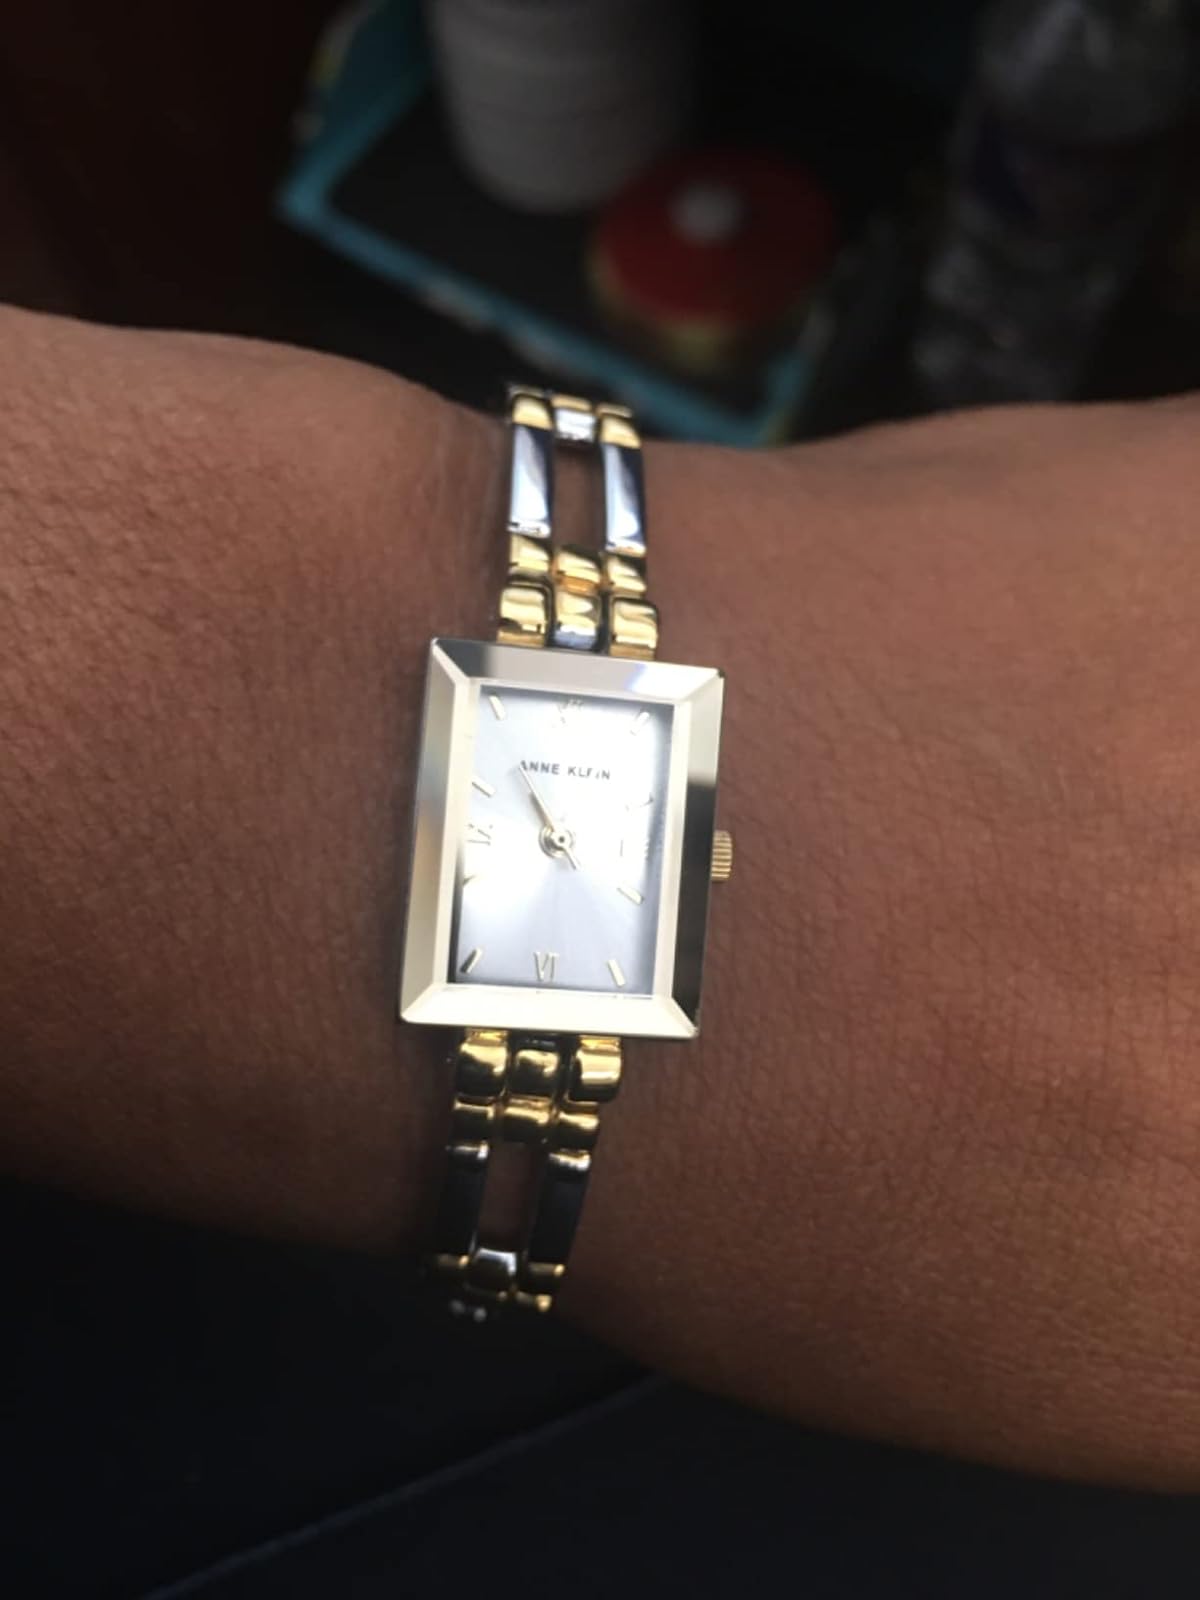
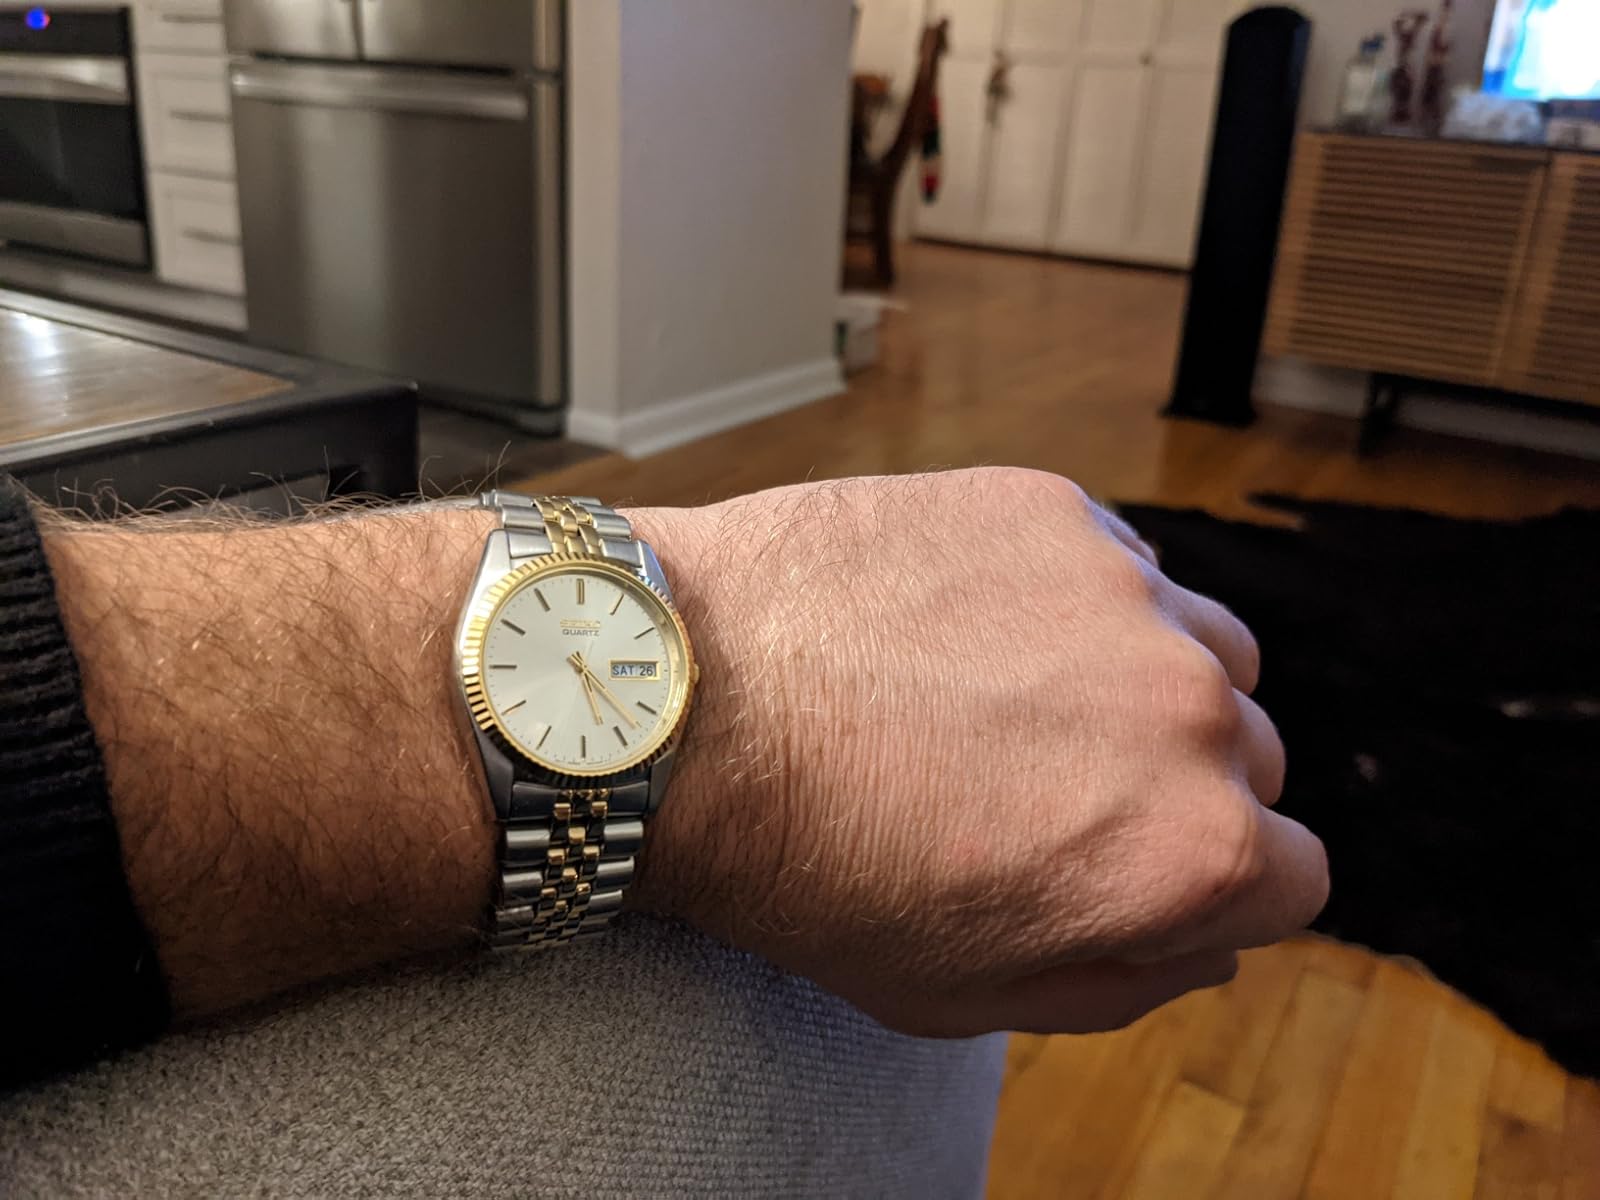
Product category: accessories_watch
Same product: no